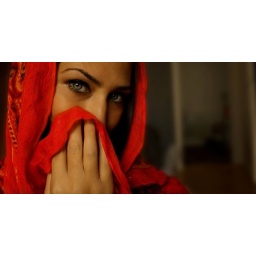
girl in red